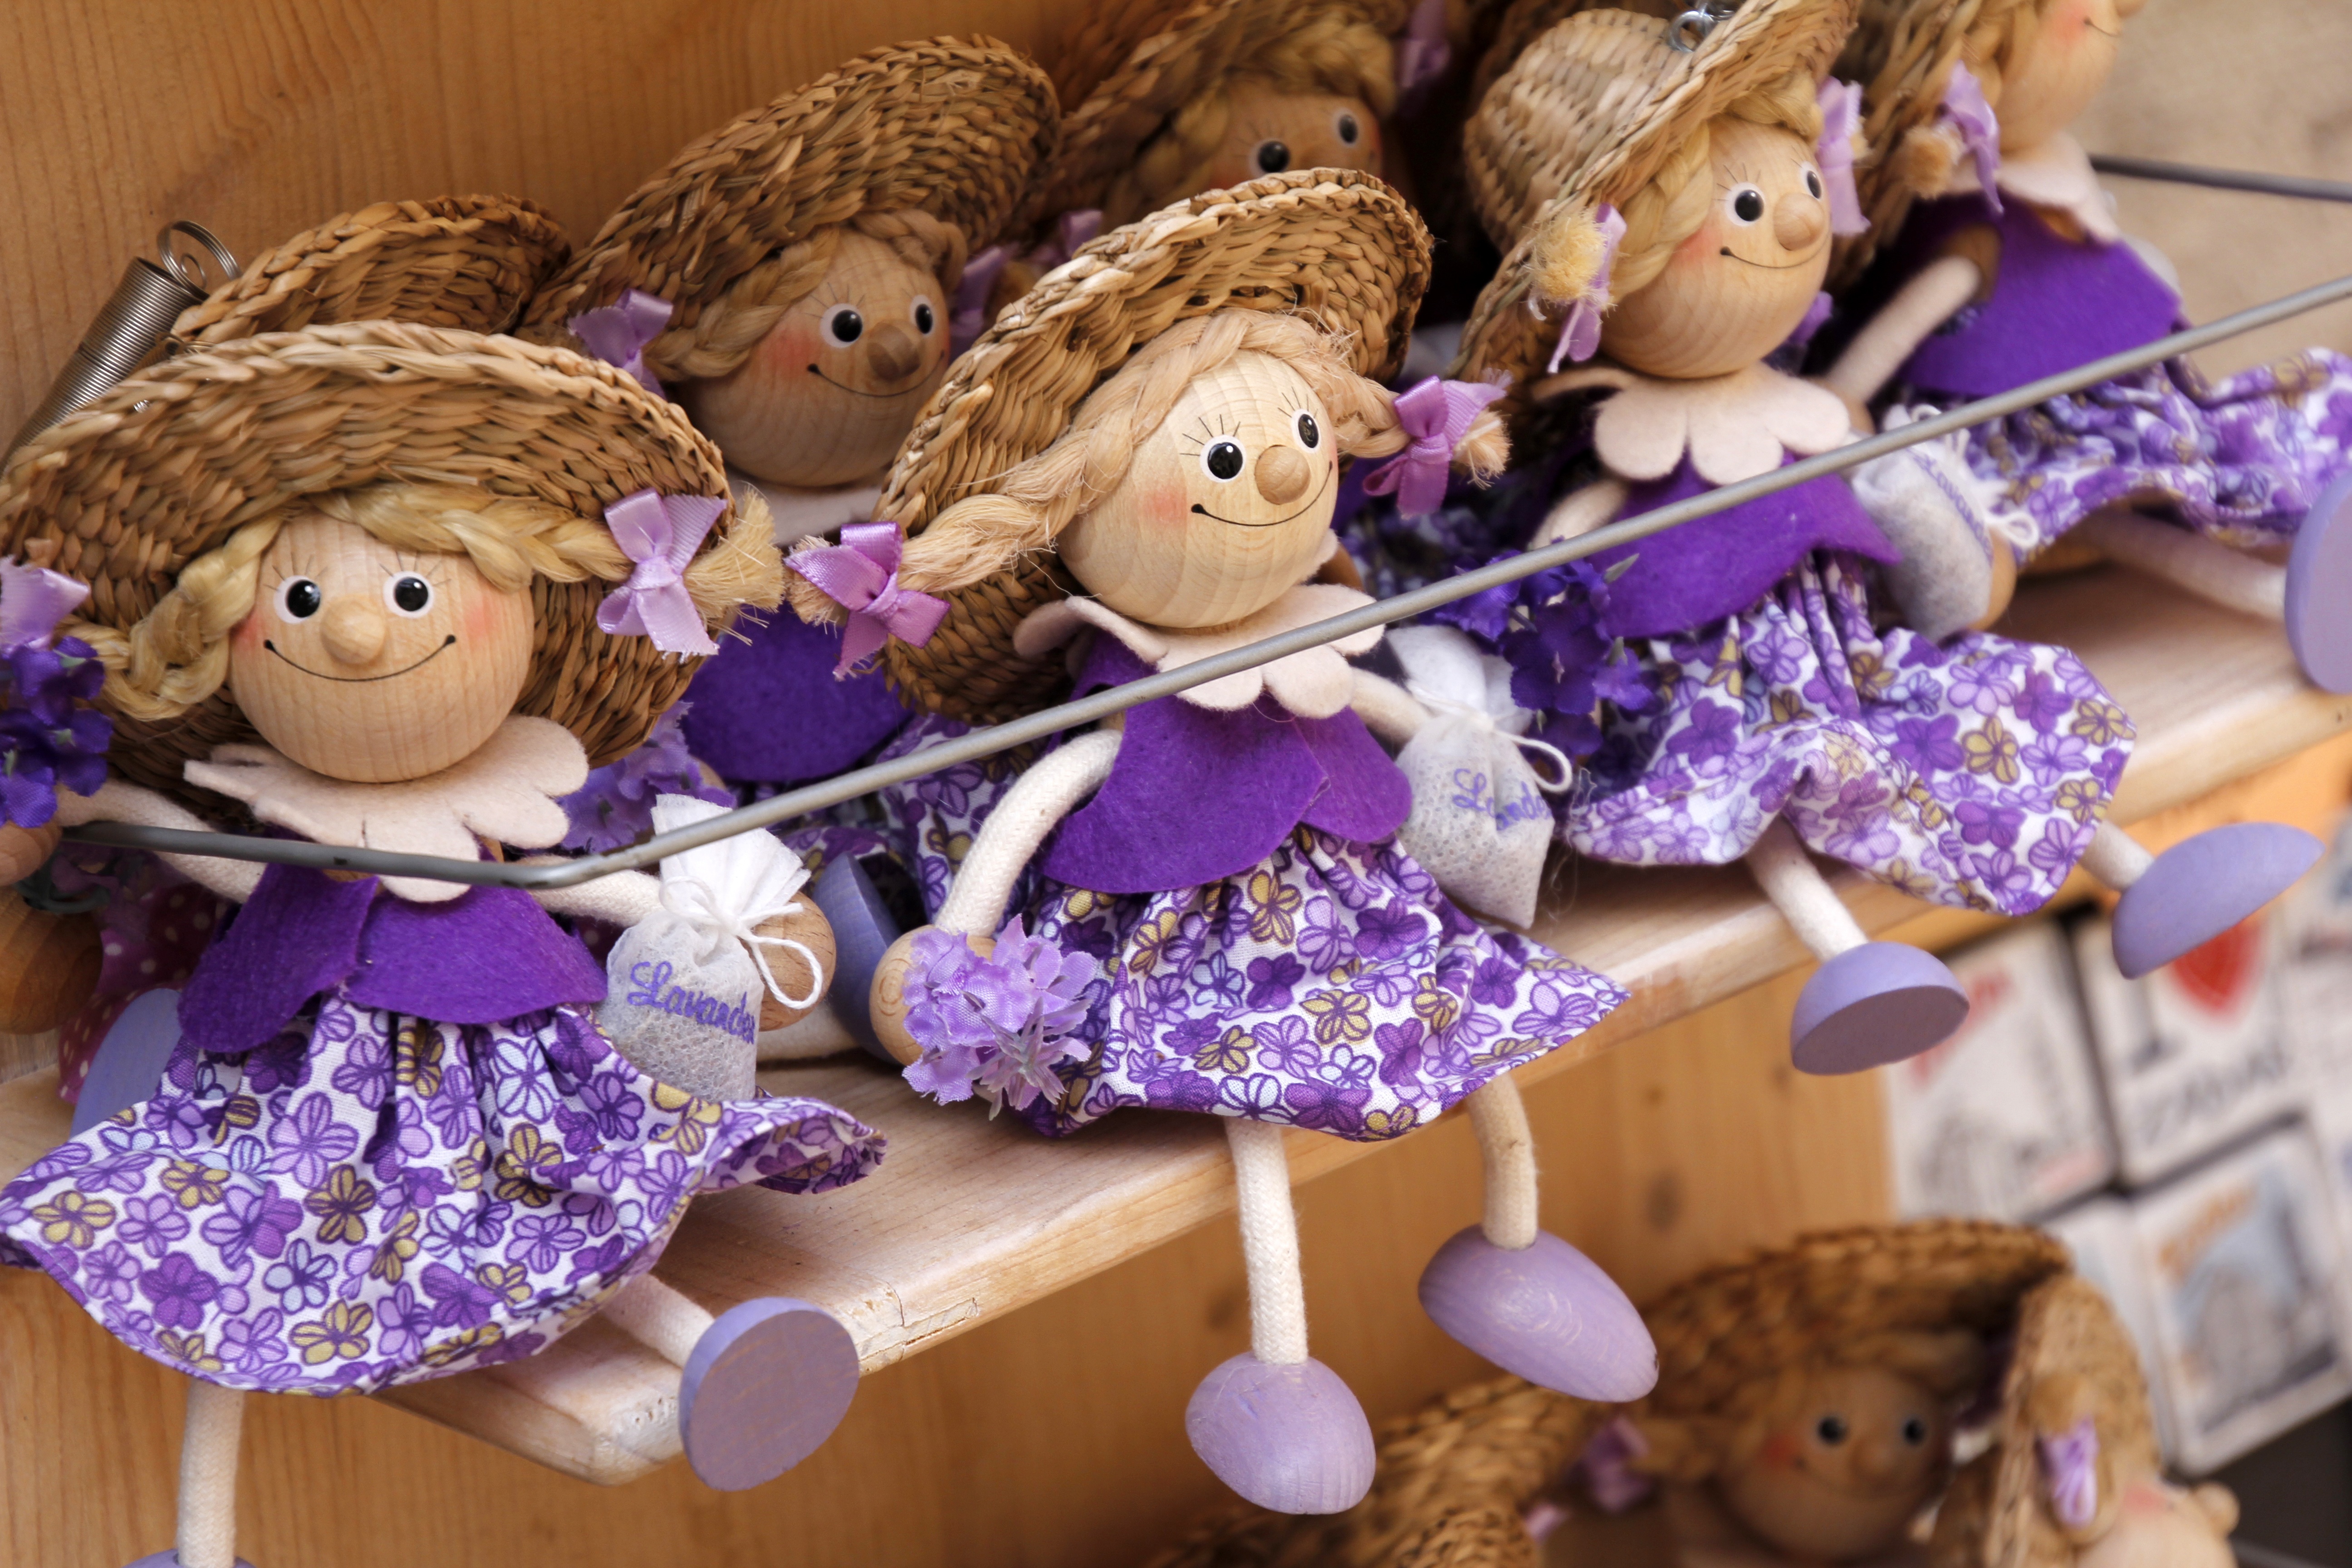
flower, toy, lavender, doll, croatia, dolls, souvenir, lavender doll